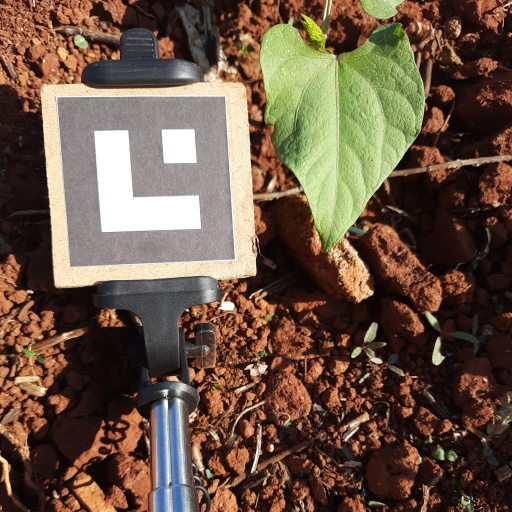
Observations: wavy surface, eating holes in the edge, under sunlight